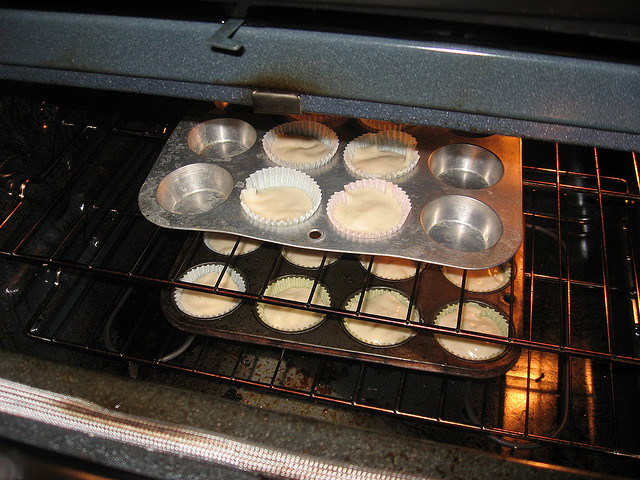
user: Given an image and a question. Answer the question in a short answer. Question: What are they attempting to make? Short Answer:
assistant: cupcake